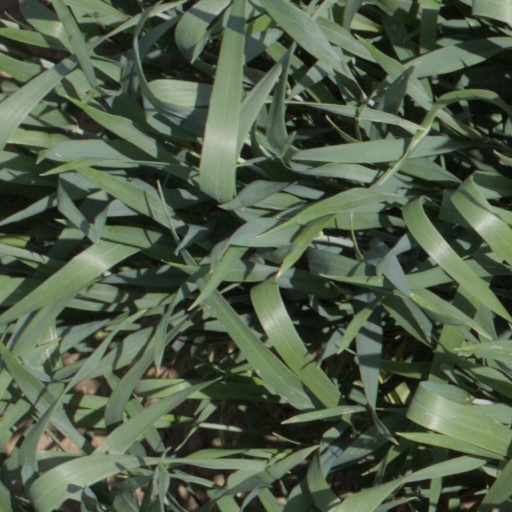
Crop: wheat